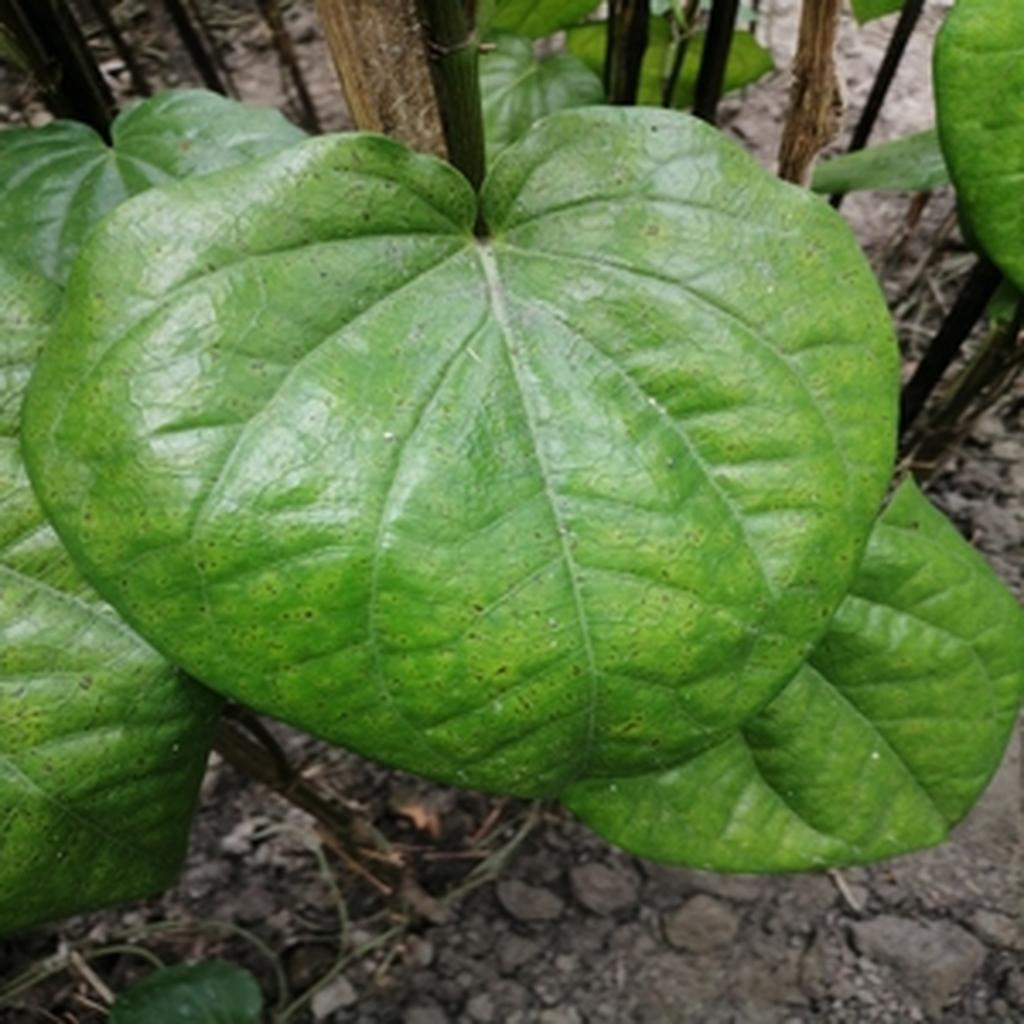
Label: Leaf_Spot